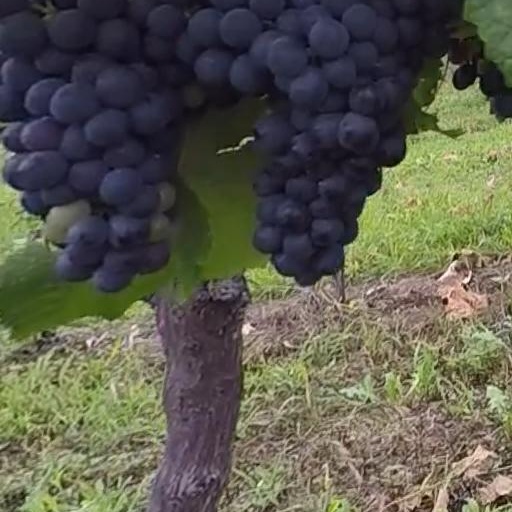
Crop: grape